My Life (novella)

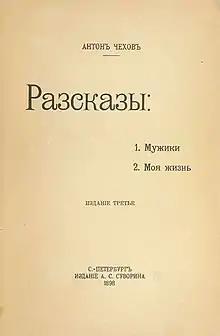

My Life is an 1896 novella by Anton Chekhov, set in a provincial southern Russian city like Chekhov's own hometown of Taganrog.